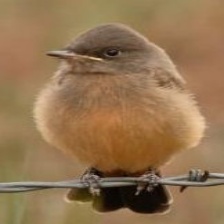
Species: SAYS PHOEBE
Scientific name: SAYORNIS SAYA